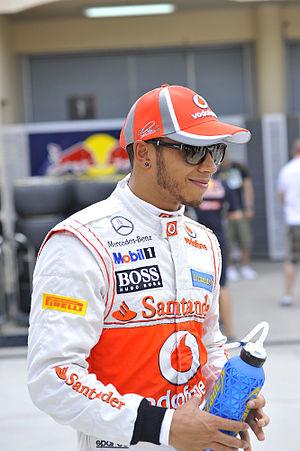
Le sport automobile est l'un des sports les plus populaires au Royaume-Uni. Cette nation est l'une des plus importantes de l'histoire du sport automobile à partir de la deuxième moitié du XXᵉ siècle, avec de nombreux pilotes sacrés champions du monde de différentes catégories, des écuries automobiles parmi les prestigieuses. Le Royaume-Uni accueille des manches des championnats les plus prestigieux. La Motor Sports Association est l'organisation qui dirige le sport automobile au Royaume-Uni.
Le Grand Prix automobile de Bahreïn 2012, disputé le 22 avril 2012 sur le circuit international de Sakhir, est la 862ᵉ épreuve du championnat du monde de Formule 1 courue depuis 1950. Il s'agit de la huitième édition du Grand Prix de Bahreïn comptant pour le championnat du monde de Formule 1 et de la quatrième manche du championnat 2012.